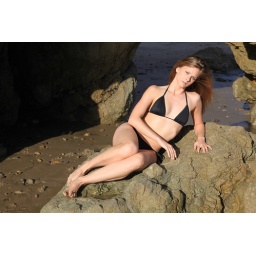
Photoshoot of a pretty model with long blonde hair and blue eyes in a black bikini.